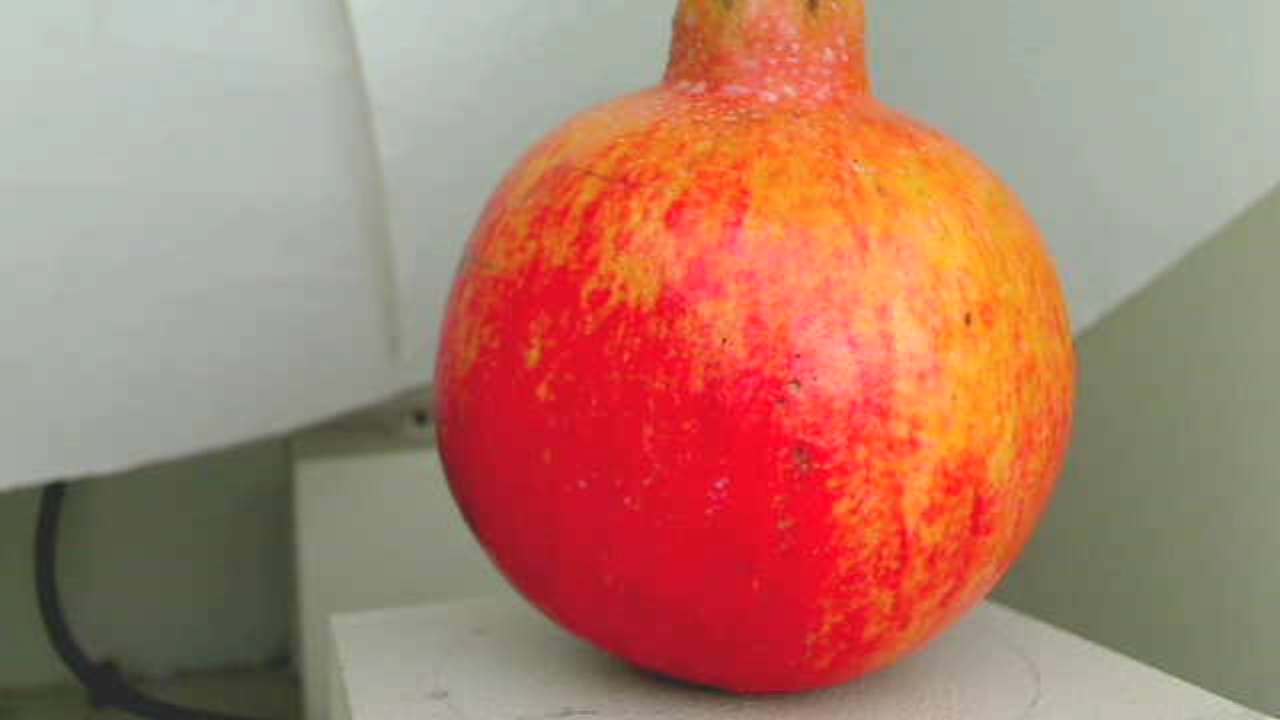
Grade: grade-1
Quality: quality-1